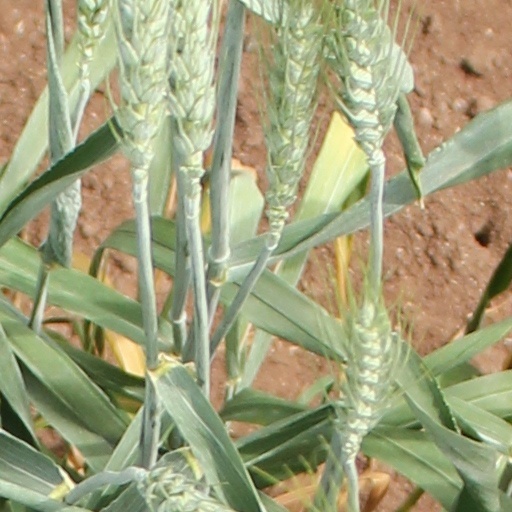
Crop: wheat